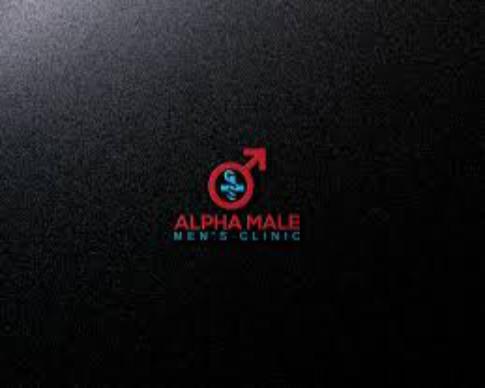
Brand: Alpha Male
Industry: Others